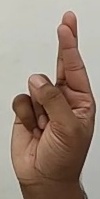
ASL sign: R